The Divorce (TV series)

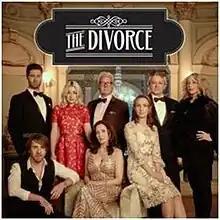
Soundtrack cover art

The Divorce is an Australian comedy opera miniseries which was broadcast on ABC TV on four successive nights from 7 to 10 December 2015. The four-part series is written by Joanna Murray-Smith with music by Elena Kats-Chernin. Based on an original idea by Lyndon Terracini, it was developed by Opera Australia and directed for television by Dean Murphy. Outside filming took place at Werribee Park Mansion west of Melbourne. The work was shown again in 2017 in a single 95-minute broadcast on Sky Arts and ABC TV.